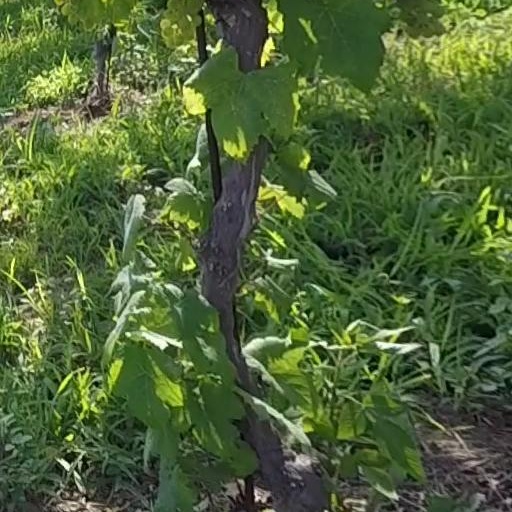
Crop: grape